James Penny

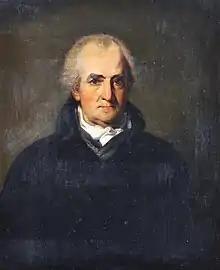
Portrait of James Penny by Thomas Hargreaves

James Penny (died 1799) was an English merchant and slave trader who was a prominent defender of the Liverpool slave trade. The famous Penny Lane street in Liverpool has been associated with him although it is now widely regarded as of an unconnected origin.